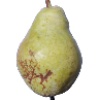
Label: Pear Williams 1